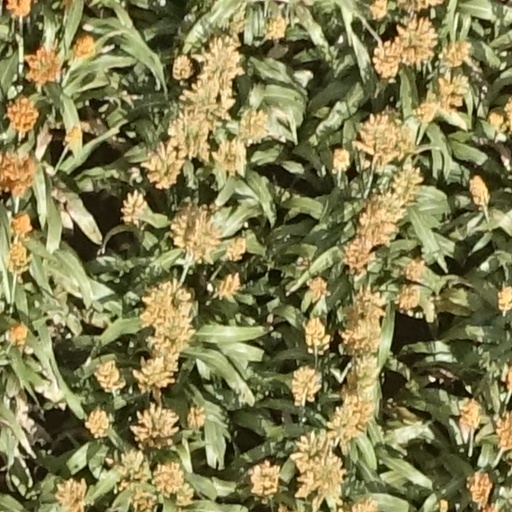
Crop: sorghum